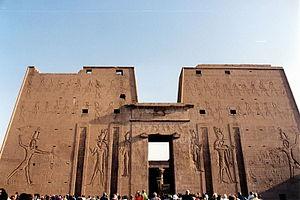
Le temple d'Edfou